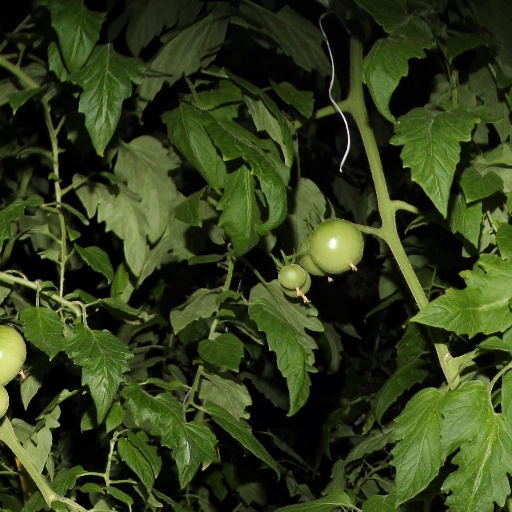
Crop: tomato